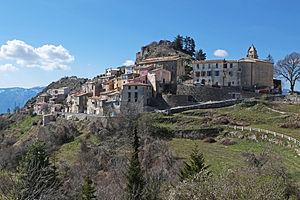
Vue sur le village d'Ascros en venant de Toudon
Ascros [askʁos] est une commune française située dans le département des Alpes-Maritimes en région Provence-Alpes-Côte d'Azur. Ses habitants sont appelés les Ascrossois.